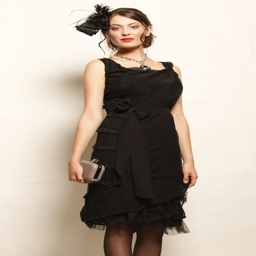
garment for every occasion , person wrap !